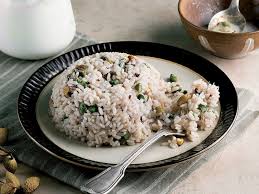
Yemek: pirinc_pilavi